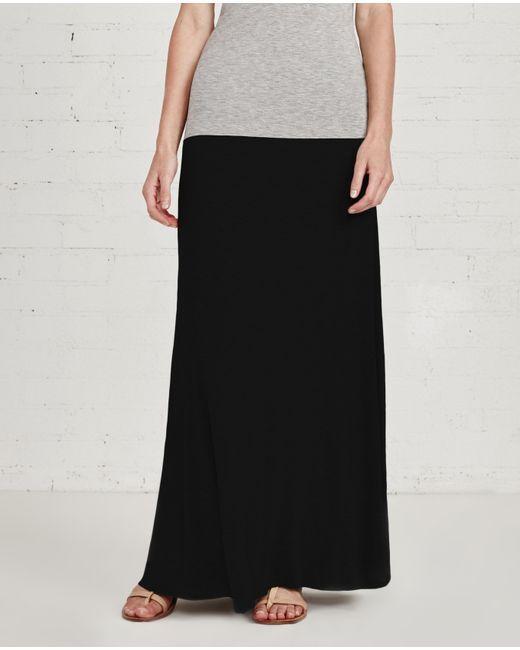
jersey langes schwarzes Hemd für Frauen